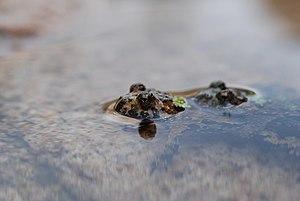
Bombina orientalis, le Sonneur oriental ou Crapaud sonneur oriental, est une espèce d'amphibiens de la famille des Bombinatoridae.